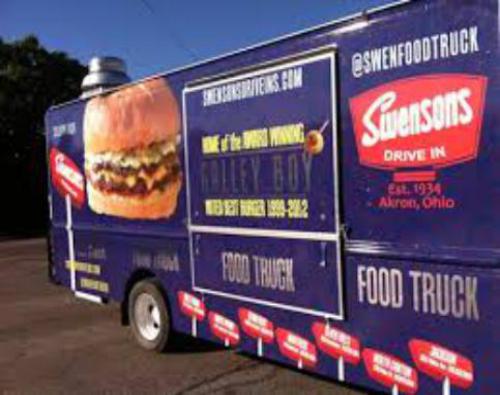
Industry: Food